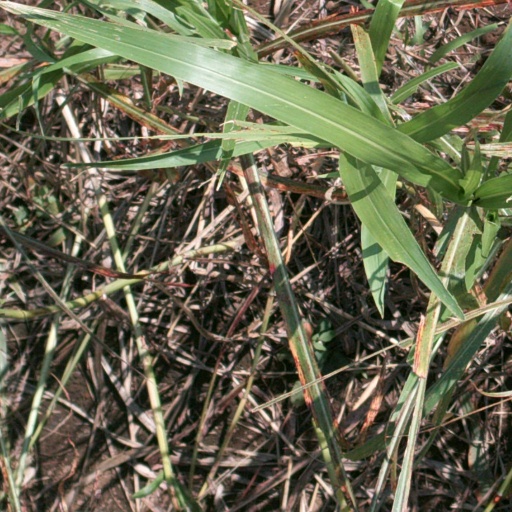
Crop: sorghum